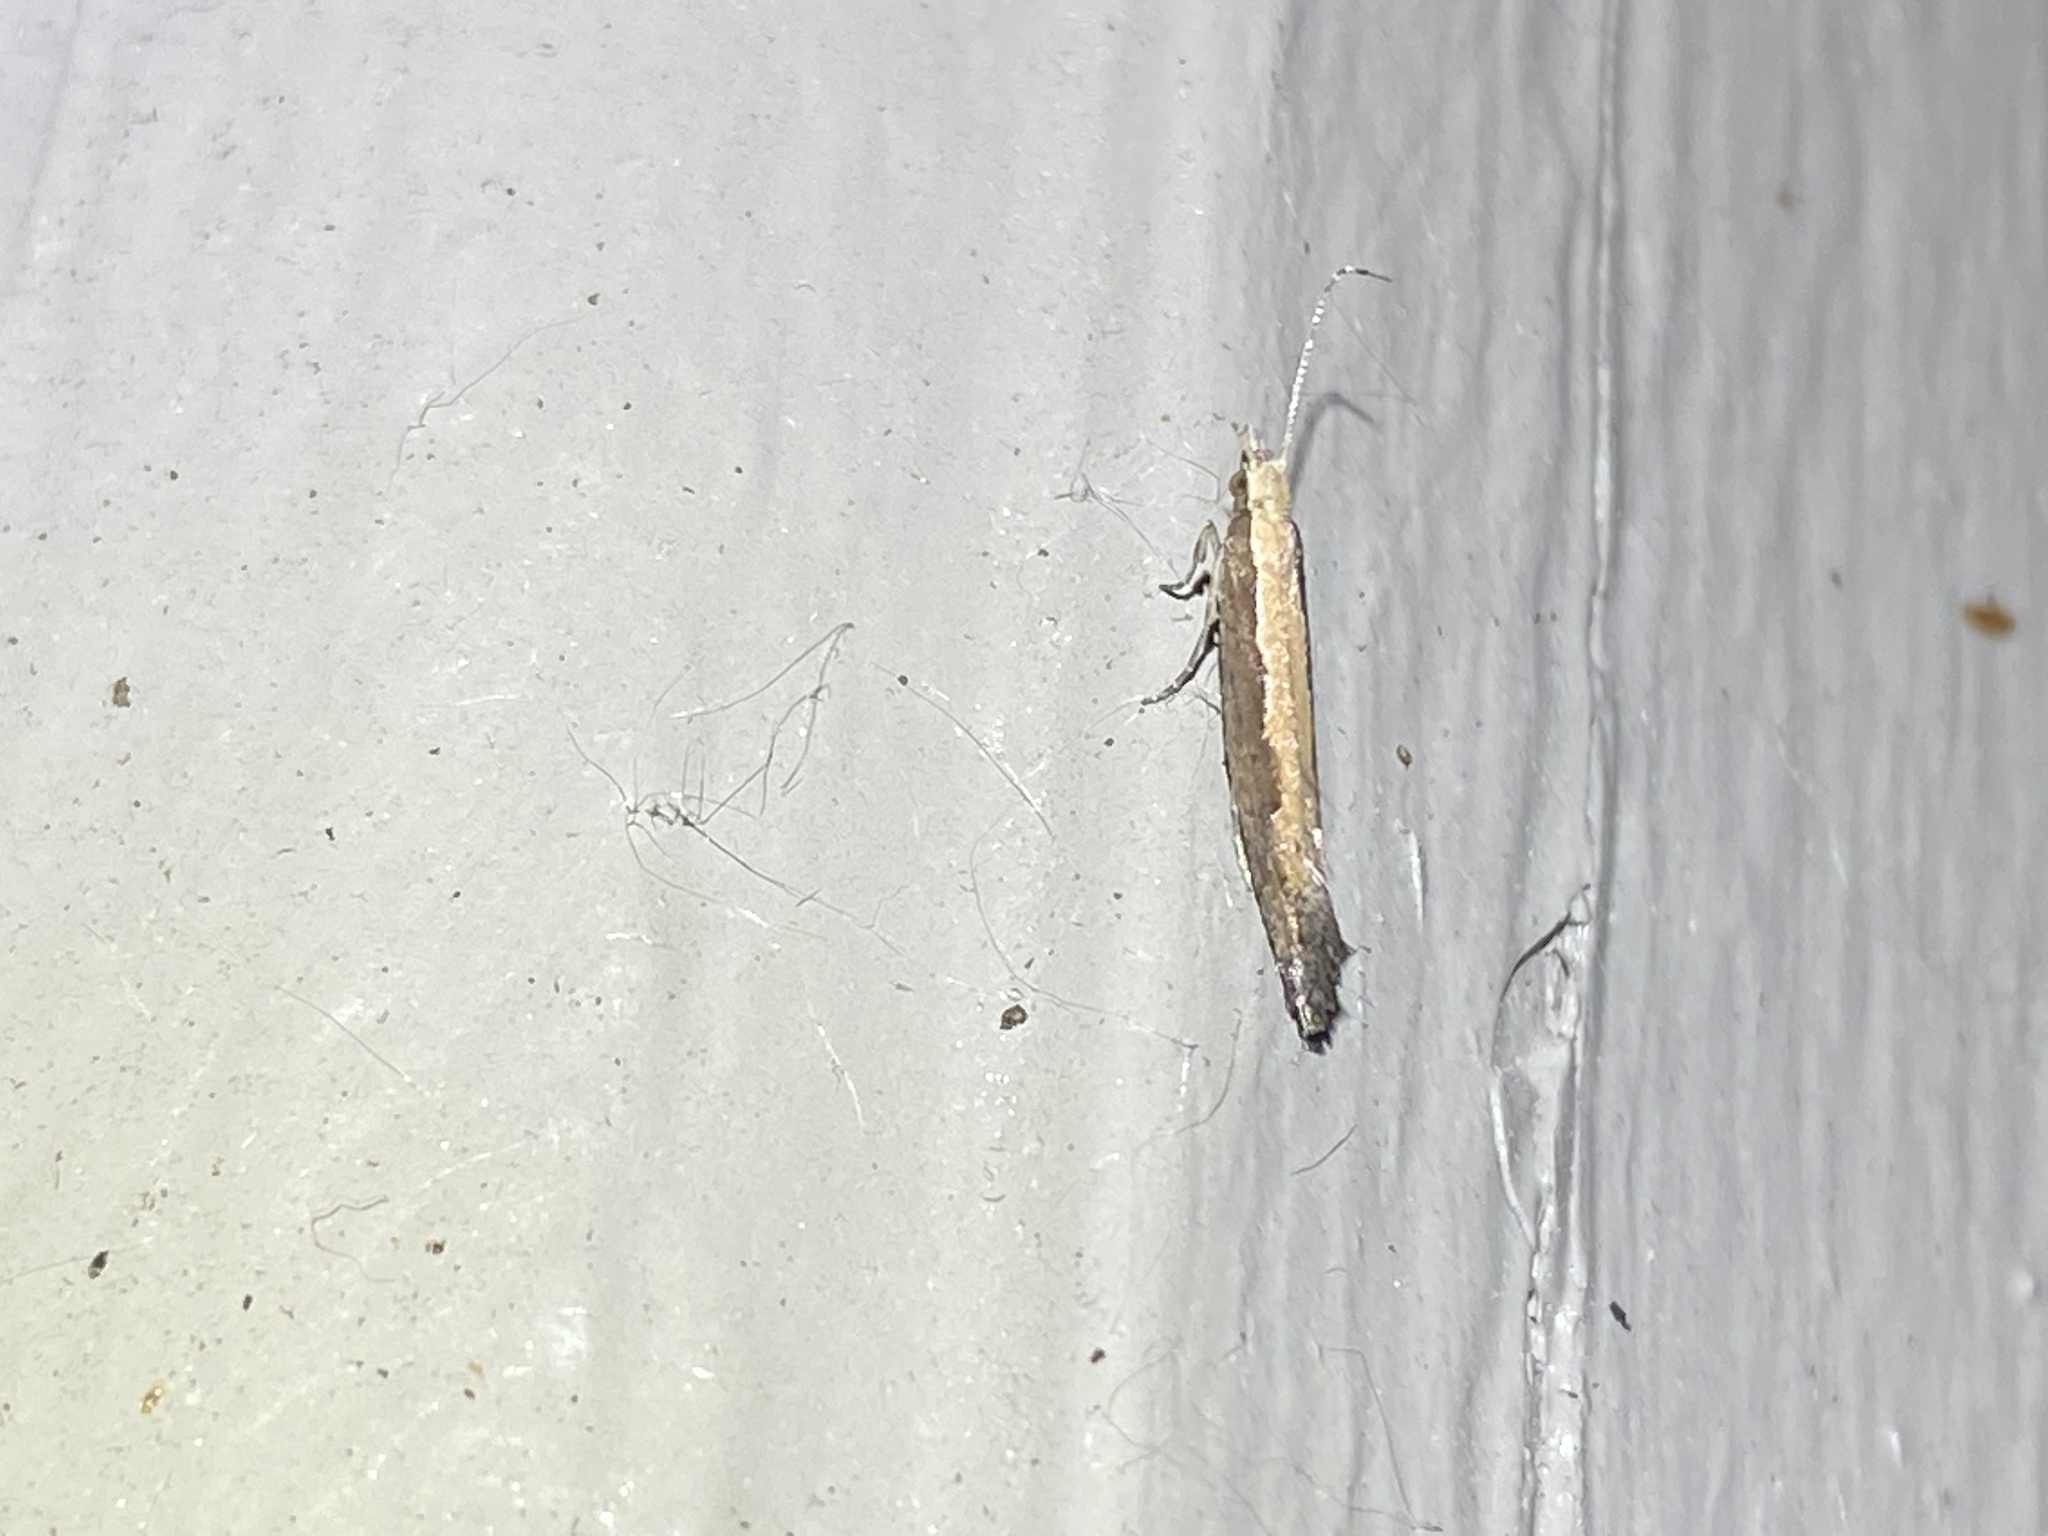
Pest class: diamondback_moth